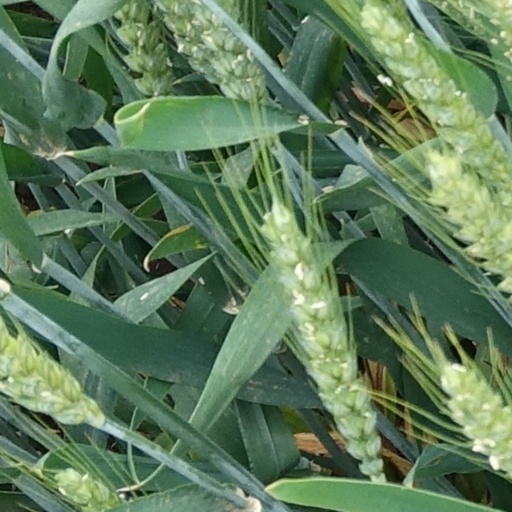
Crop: wheat